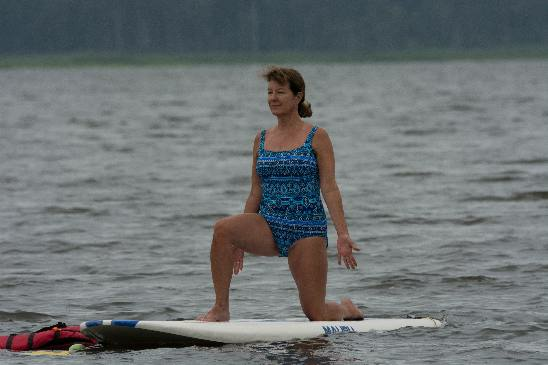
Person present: Yes